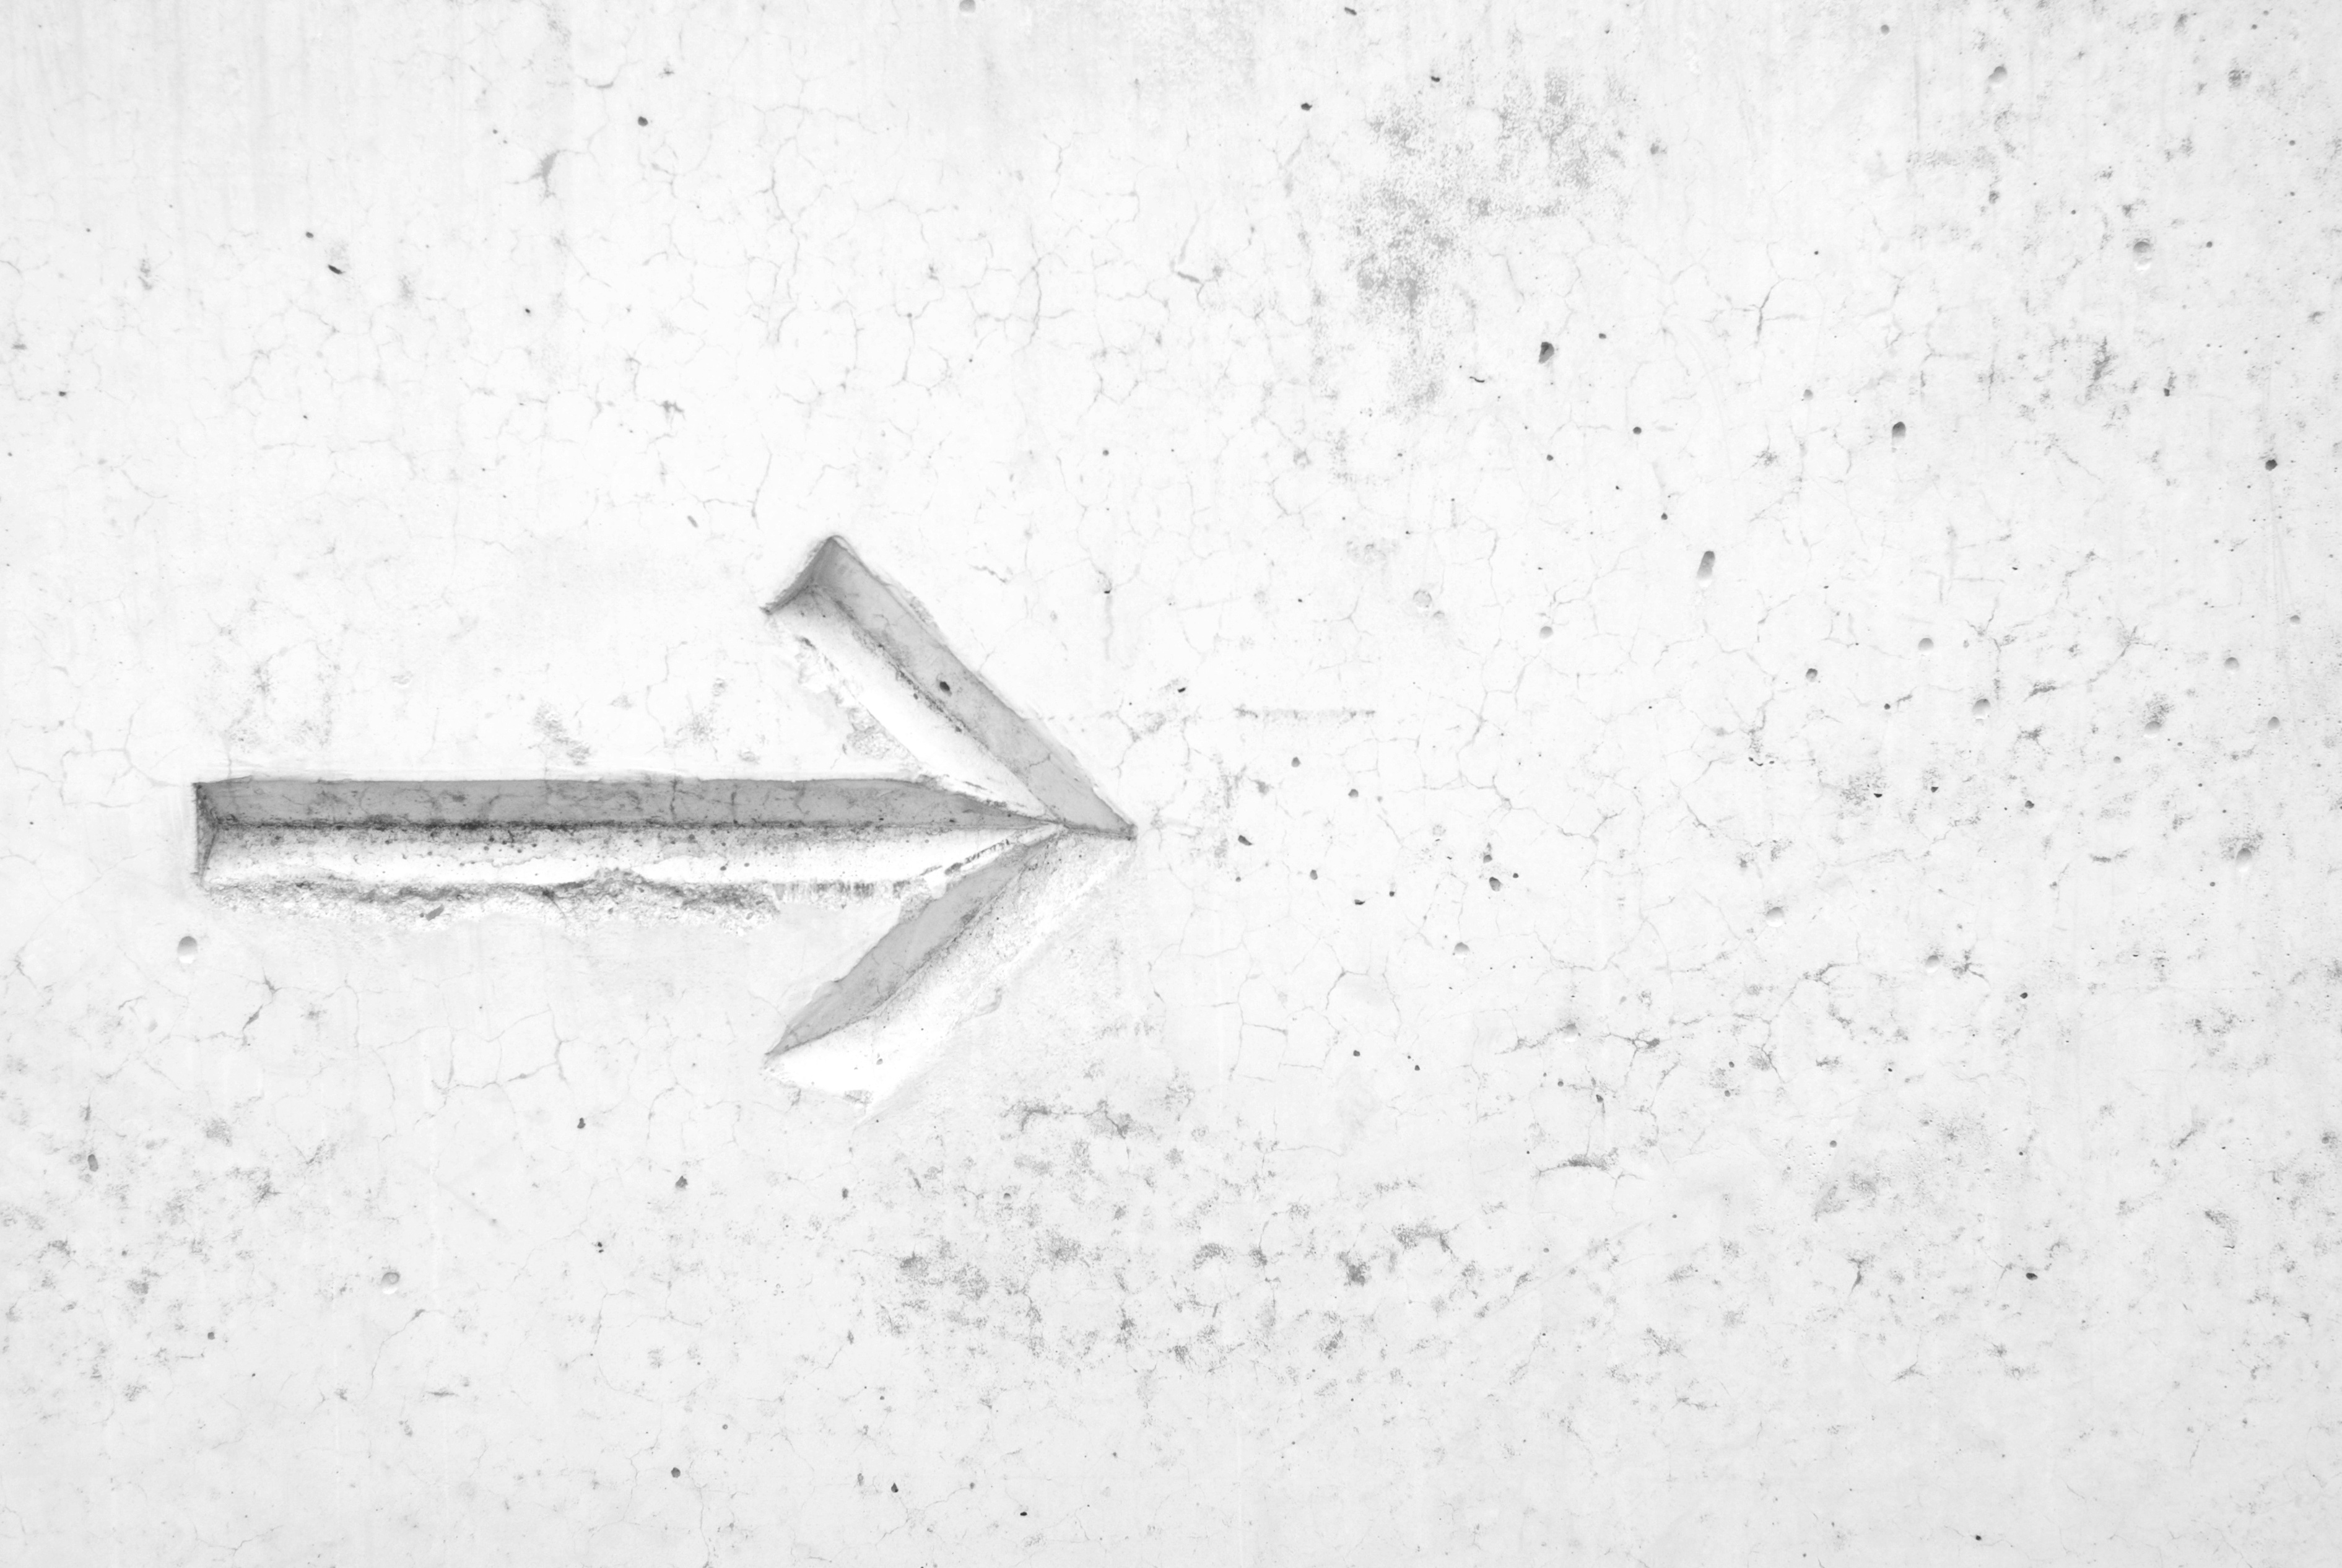
wing, black and white, white, line, monochrome, sketch, drawing, monochrome photography